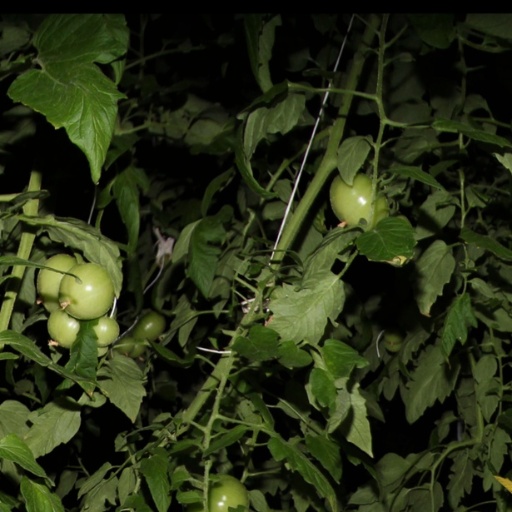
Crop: tomato